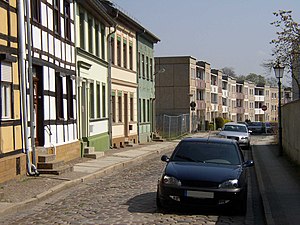
Bernau bei Berlin
Bernau bei Berlin er en tysk by i Landkreis Barnim i delstaten Brandenburg. Bernau ligger 10 km. nordøst for Berlin.